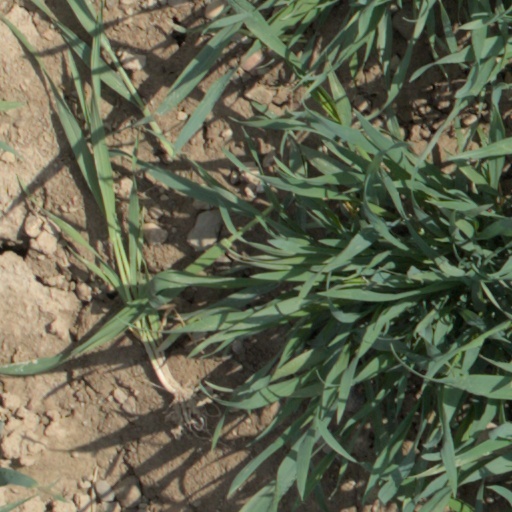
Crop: wheat